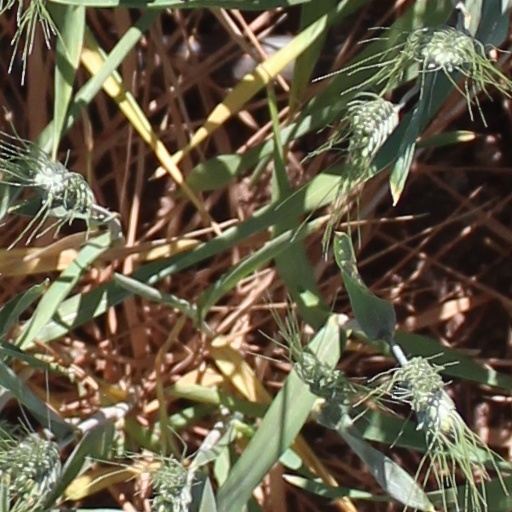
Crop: wheat